Boʻstonliq District

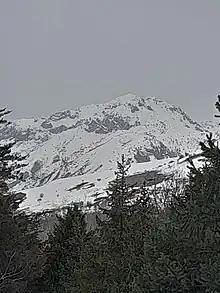
Mountain is located in Bustonliq, Tashkent Region, Uzbekistan

The climate of the region is temperate continental, with hot summers and fairly cold winters. The average annual temperature is +15.0 °C; The average January temperature is -9.0 °C, the average July temperature is +21.0 °C. The absolute minimum temperature was –26 °C, the absolute temperature maximum +46 °C. On average, 500–600 mm of rainfall per year falls on the territory of the district (most of the precipitation falls in spring and autumn). The growing season lasts 210–215 days.